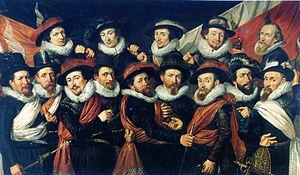
Jan Damesz de Veth, né en 1595 à Gouda et mort en 1625 dans la même ville, est un portraitiste du siècle d'or néerlandais.